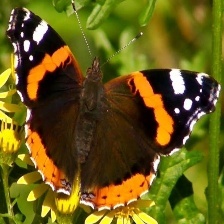
Species: RED ADMIRAL
Butterfly family (ImageNet category): admiral